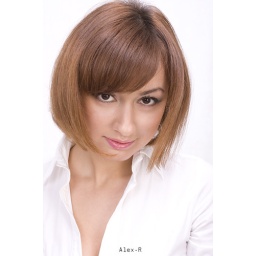
Portrait of the attractive girl over white background